San Francisco Pride

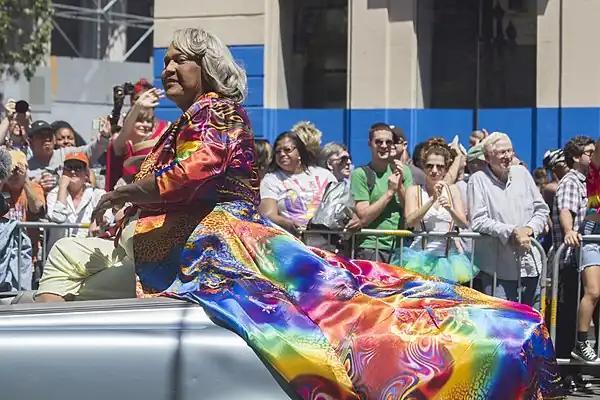
Transgender activist Miss Major Griffin-Gracy at SF Pride 2014

The first events resembling the modern San Francisco Pride parade and celebration were held on the last weekend of June 1970: Organized by the San Francisco Gay Liberation Front, a "Gay Liberation March" saw 20 to 30 people walk from Aquatic Park to Civic Center on Polk Street on Saturday, June 27. The following afternoon, a "Christopher Street Liberation Day Gay-In" brought some 200 people to Golden Gate Park; the gathering was raided by officers from the San Francisco Police Department on Hondas and on horseback, with seven people taken into custody at Park Station, then released without charges.